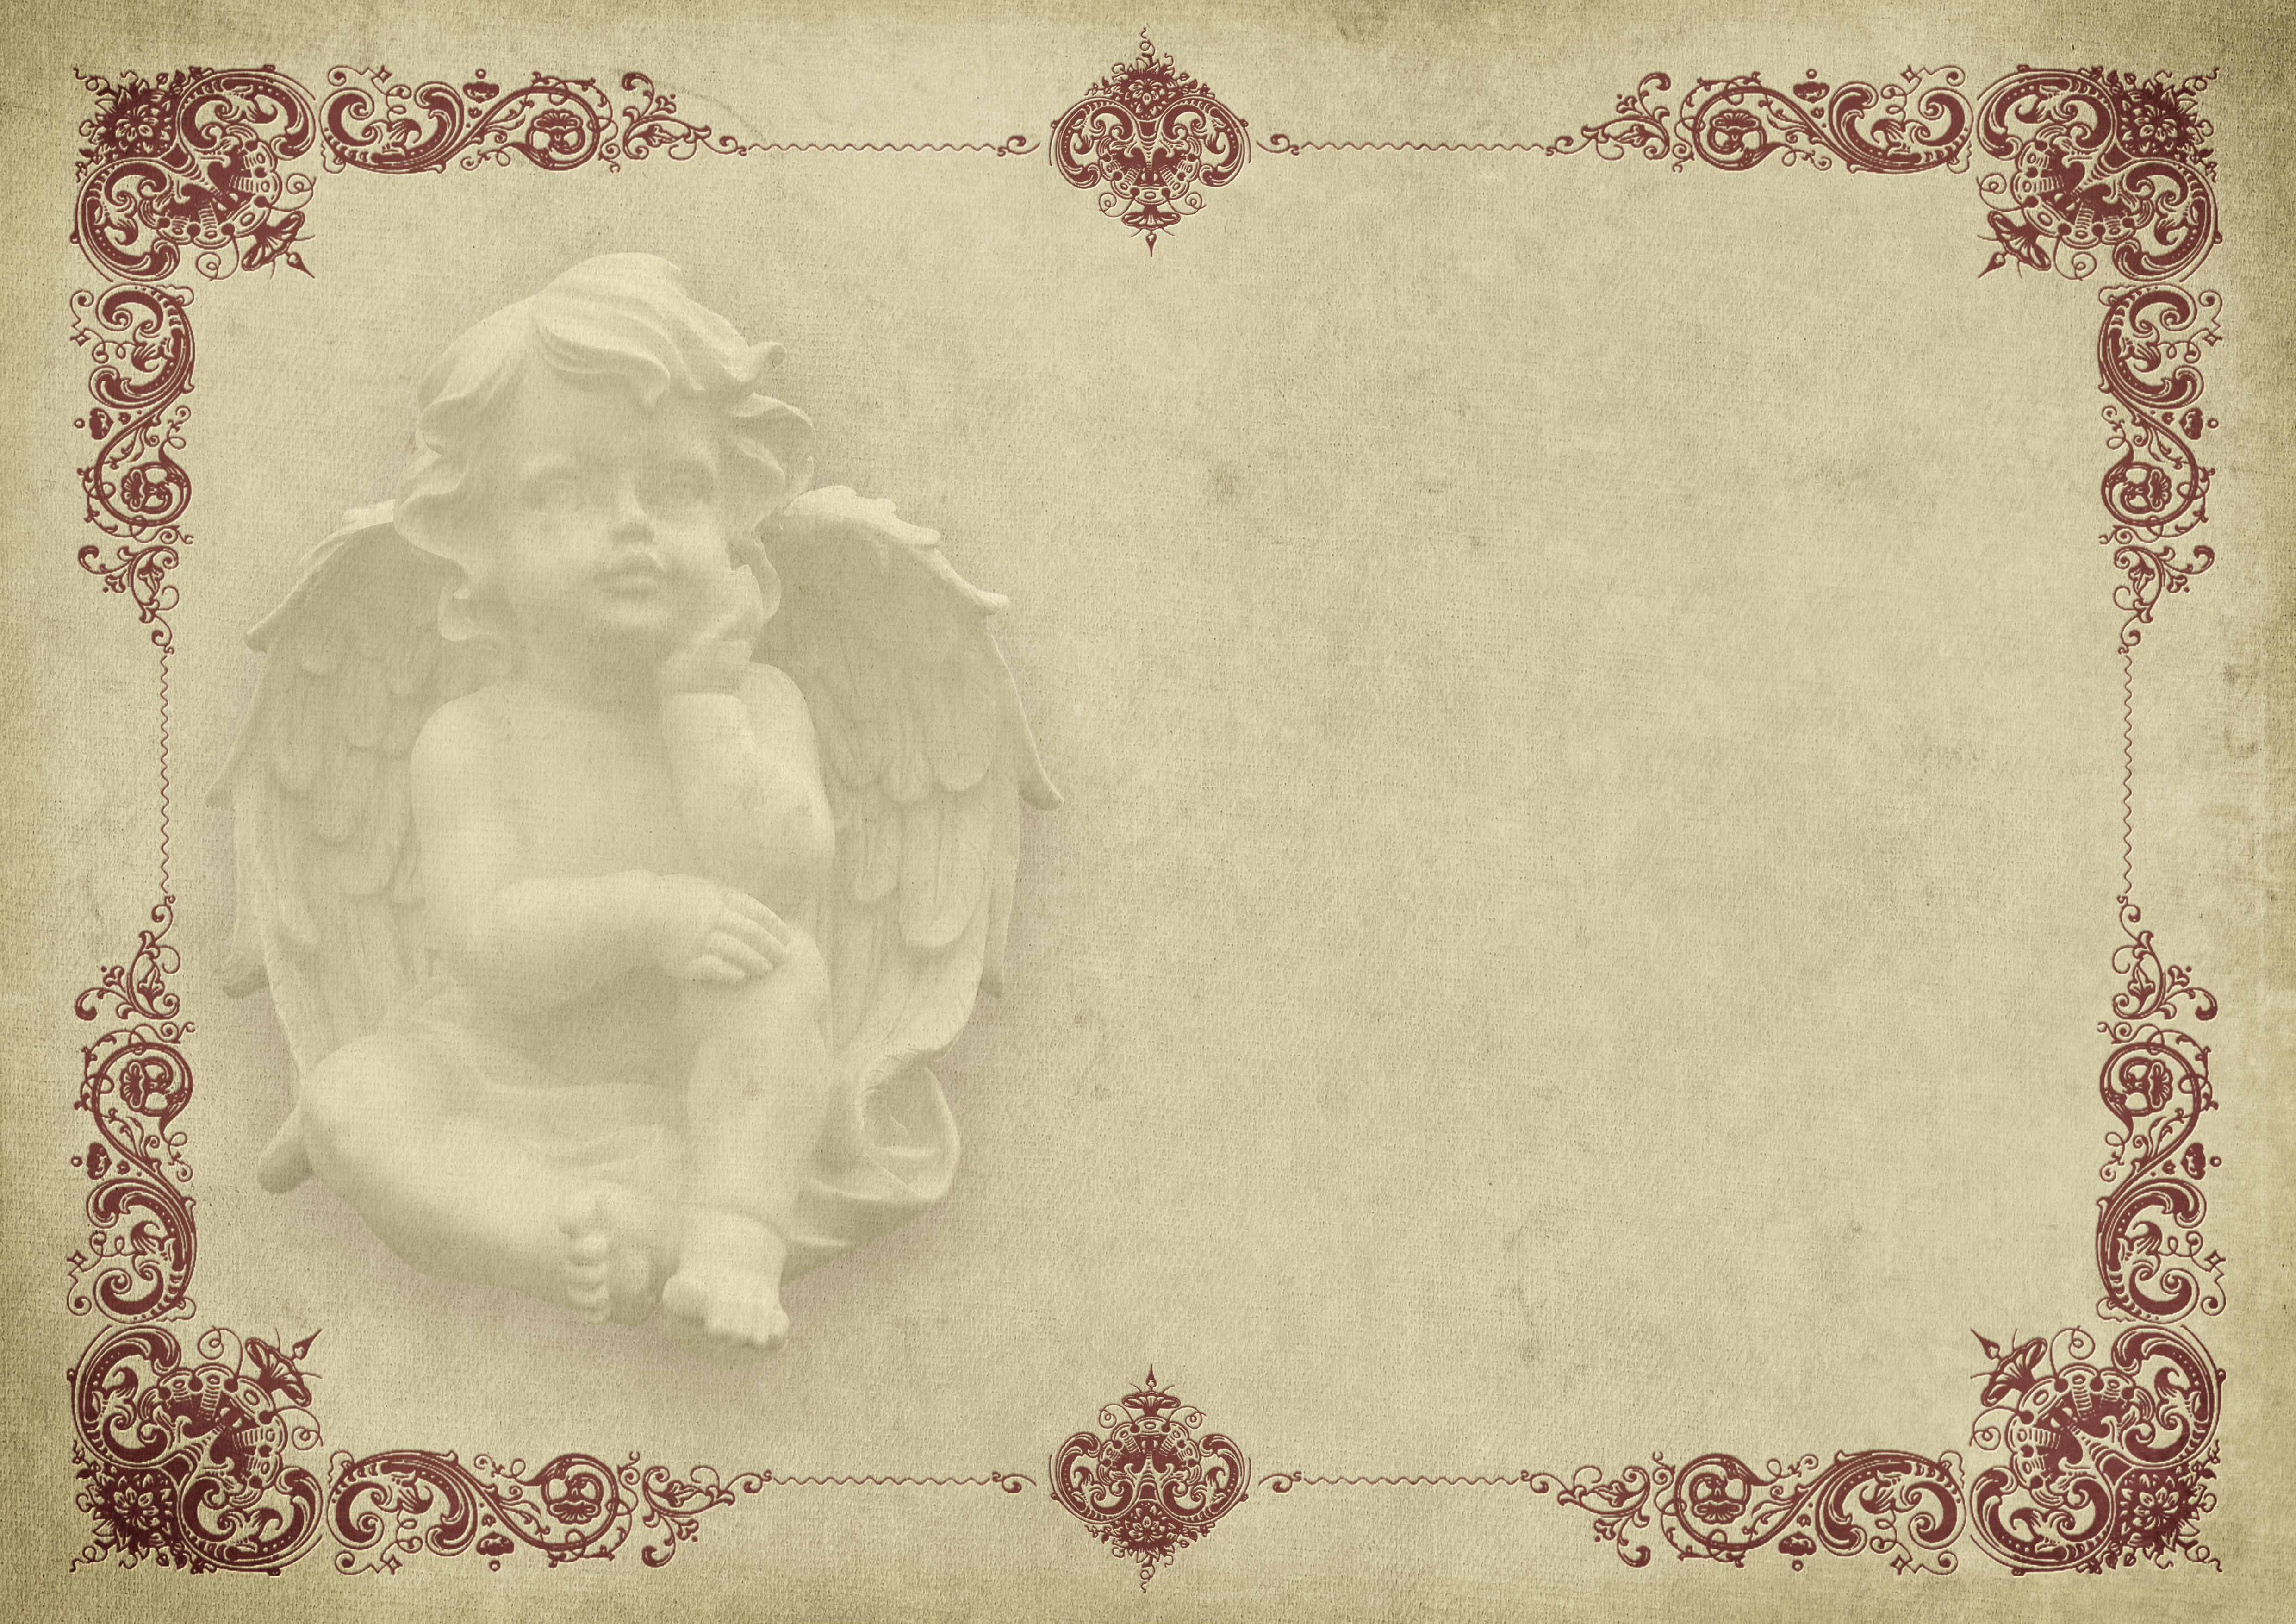
angel, frame, paper, ornament, vintage, design, background, noble, free text, stone figure, greeting card, postcard, decorative, congratulations, letter paper, wings, romantic, text space, scrapbooking, text, picture frame, font, material, art, paper product, computer wallpaper